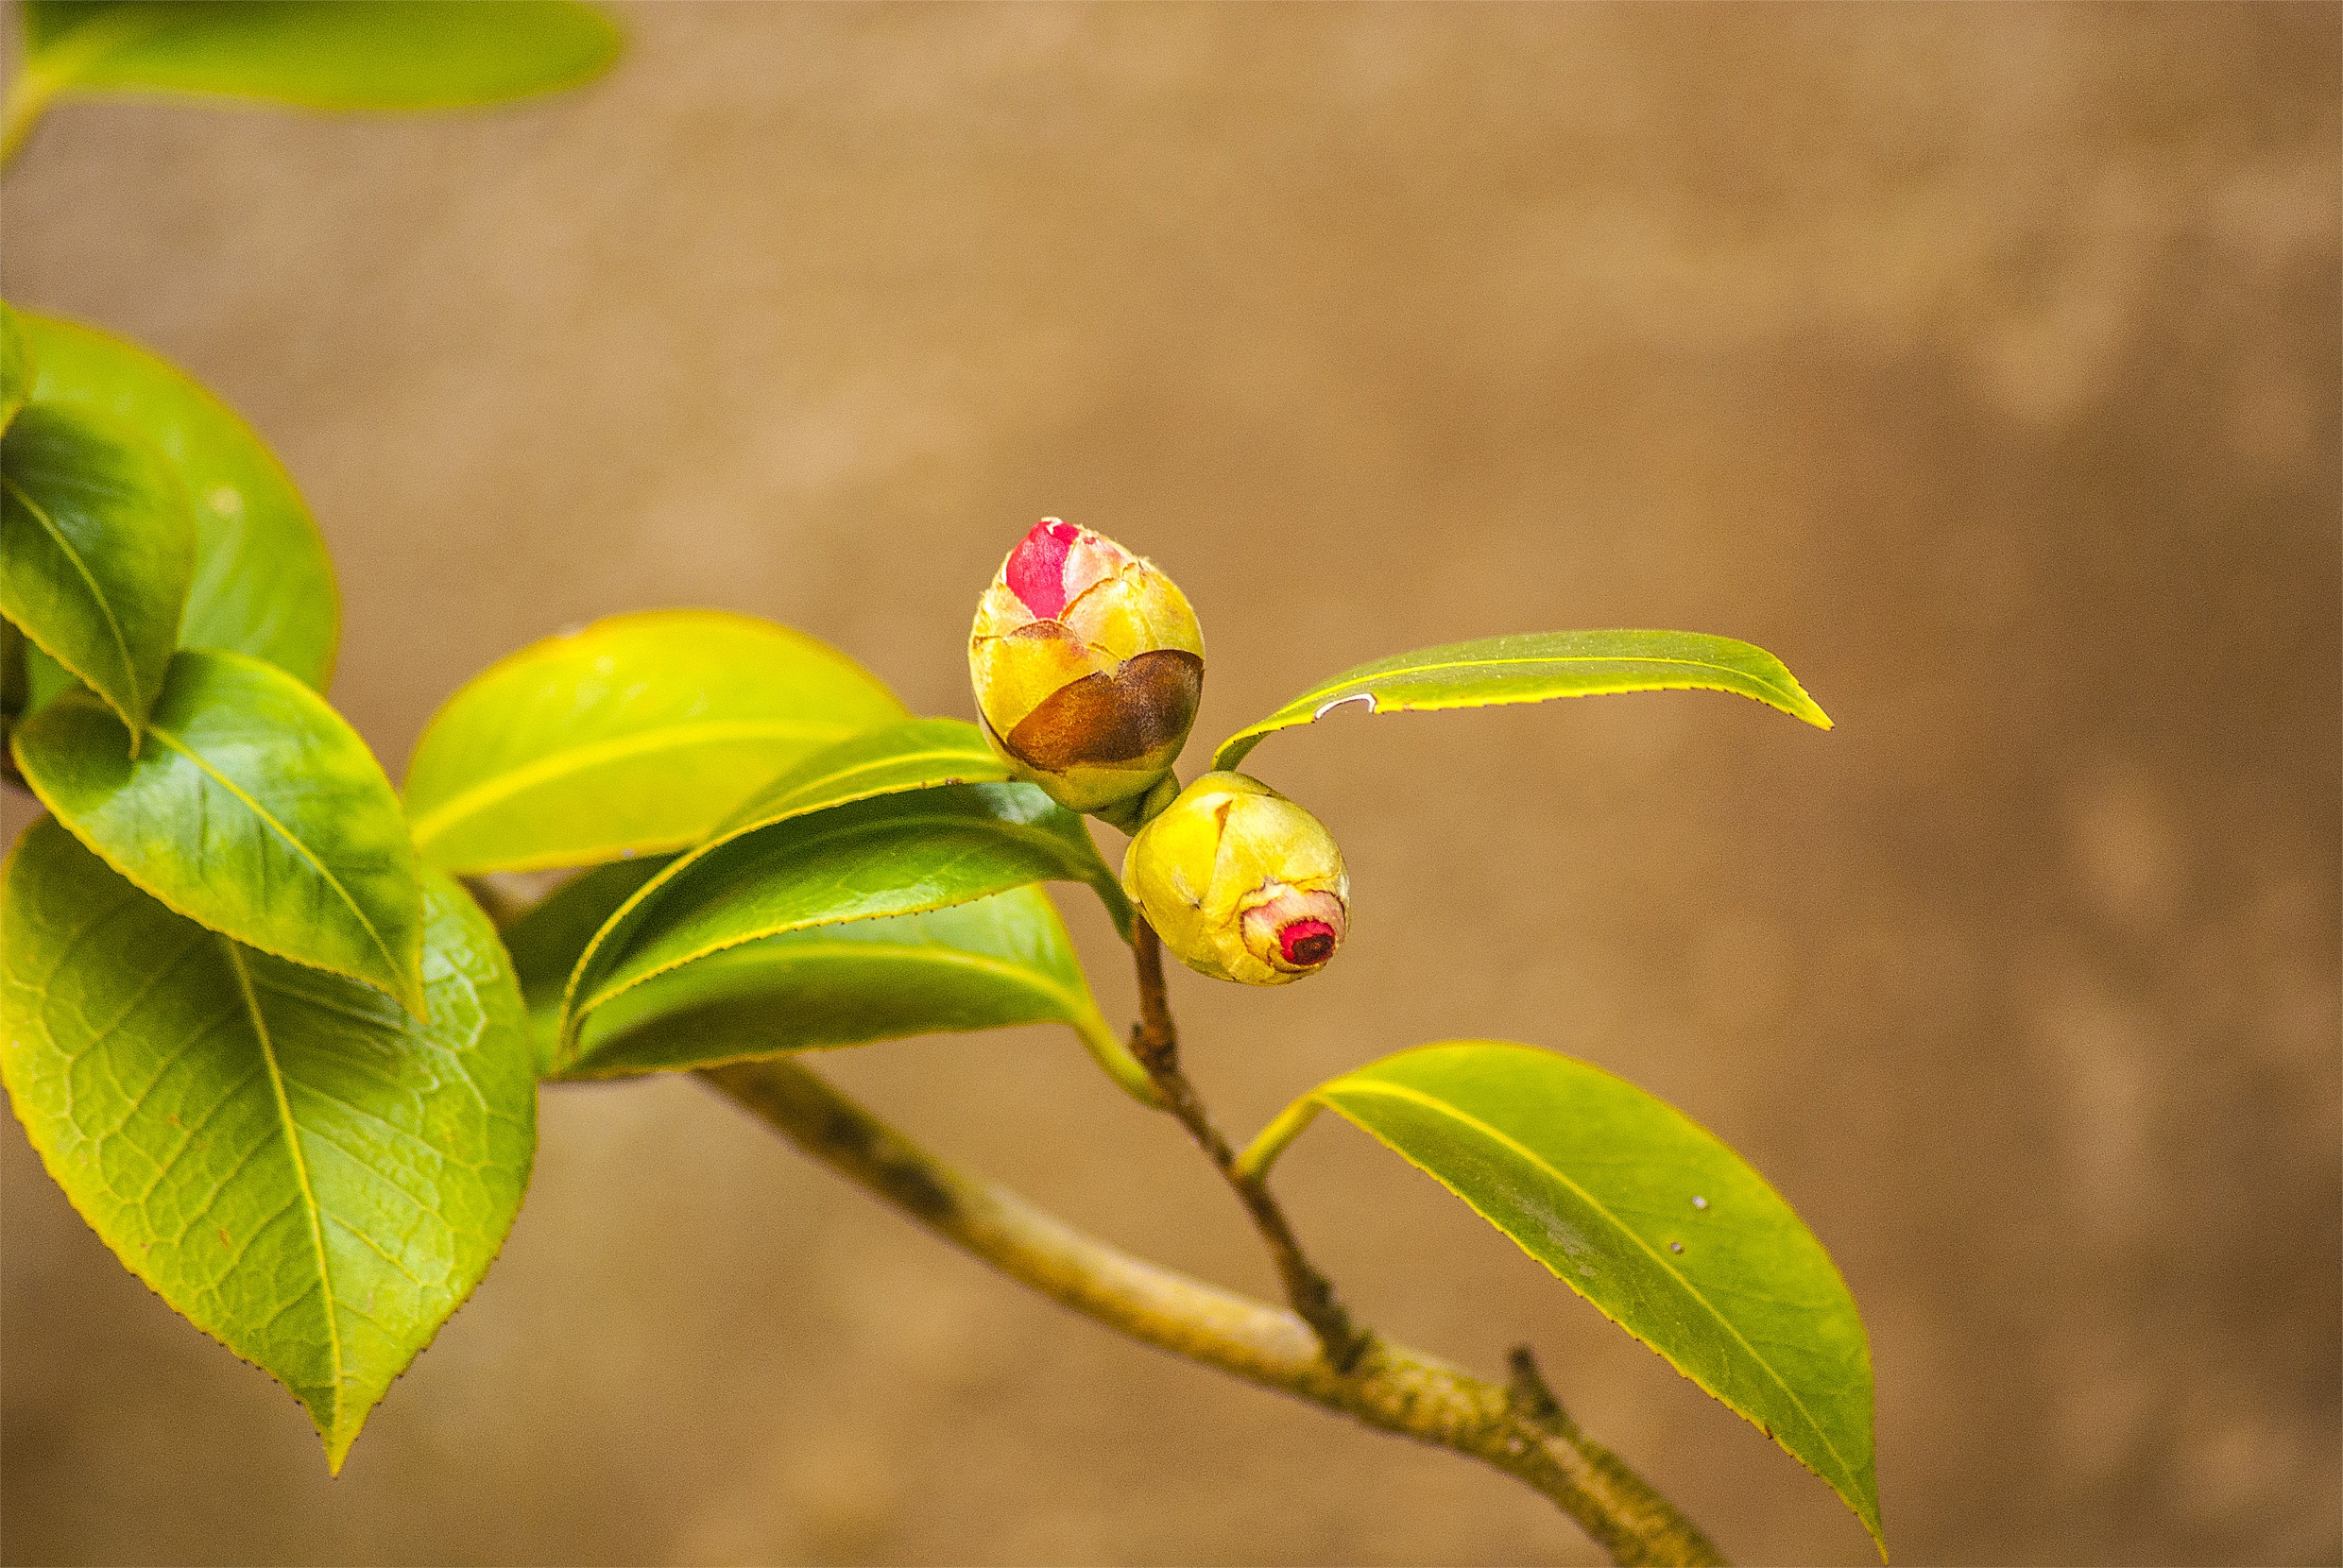
nature, branch, blossom, plant, leaf, flower, petal, spring, green, produce, botany, yellow, garden, flora, wildflower, close up, bud, nectar, camellia, macro photography, flowering plant, plant stem, land plant, shrub's flowers